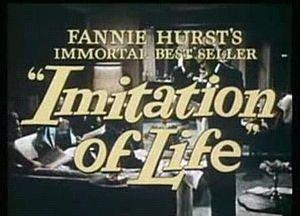
Mirage de la vie est un film américain réalisé par Douglas Sirk et sorti en 1959. C'est le dernier long métrage de ce réalisateur.